At Eternity's Gate (film)

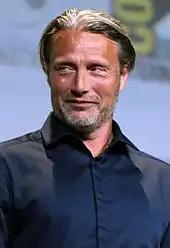
Mads Mikkelsen portrayed the pastor who arranged van Gogh's release from hospital to continue painting in Auvers-sur-Oise.

Naifeh and Smith developed an alternative hypothesis in which van Gogh did not commit suicide, but rather was a possible victim of accidental manslaughter or foul play. Naifeh and Smith point out that the bullet entered van Gogh's abdomen at an oblique angle, not straight as might be expected from a suicide. They claim that van Gogh was acquainted with the boys who may have shot him, one of whom was in the habit of wearing a cowboy suit, and had gone drinking with them. Naifeh said: "So you have a couple of teenagers who have a malfunctioning gun, you have a boy who likes to play cowboy, you have three people probably all of whom had too much to drink." Naifeh concluded that "accidental homicide" was "far more likely". The authors contend that art historian John Rewald visited Auvers in the 1930s, and recorded the version of events that is widely believed. The authors postulate that after he was fatally wounded, van Gogh welcomed death and believed the boys had done him a favour, hence his widely quoted deathbed remark: "Do not accuse anyone... it is I who wanted to kill myself." Schnabel adapts Naifeh and Smith's theory for the screenplay of the film. However most experts disagree with Naifeh and Smith's theory.